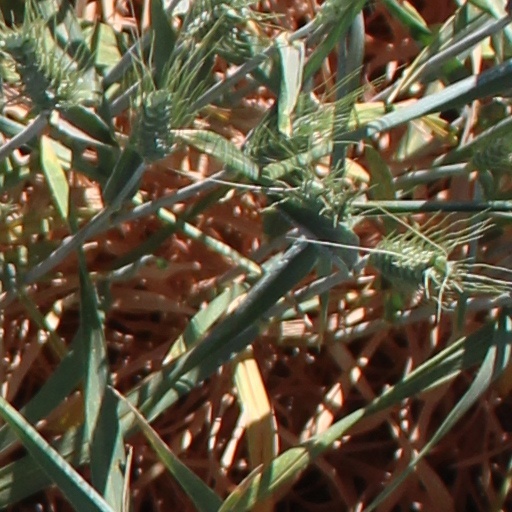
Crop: wheat